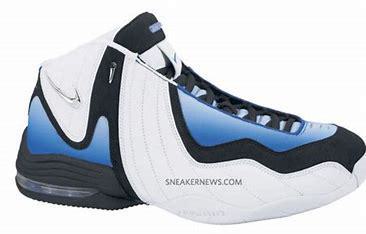
Brand: Nike
Model: Air 3